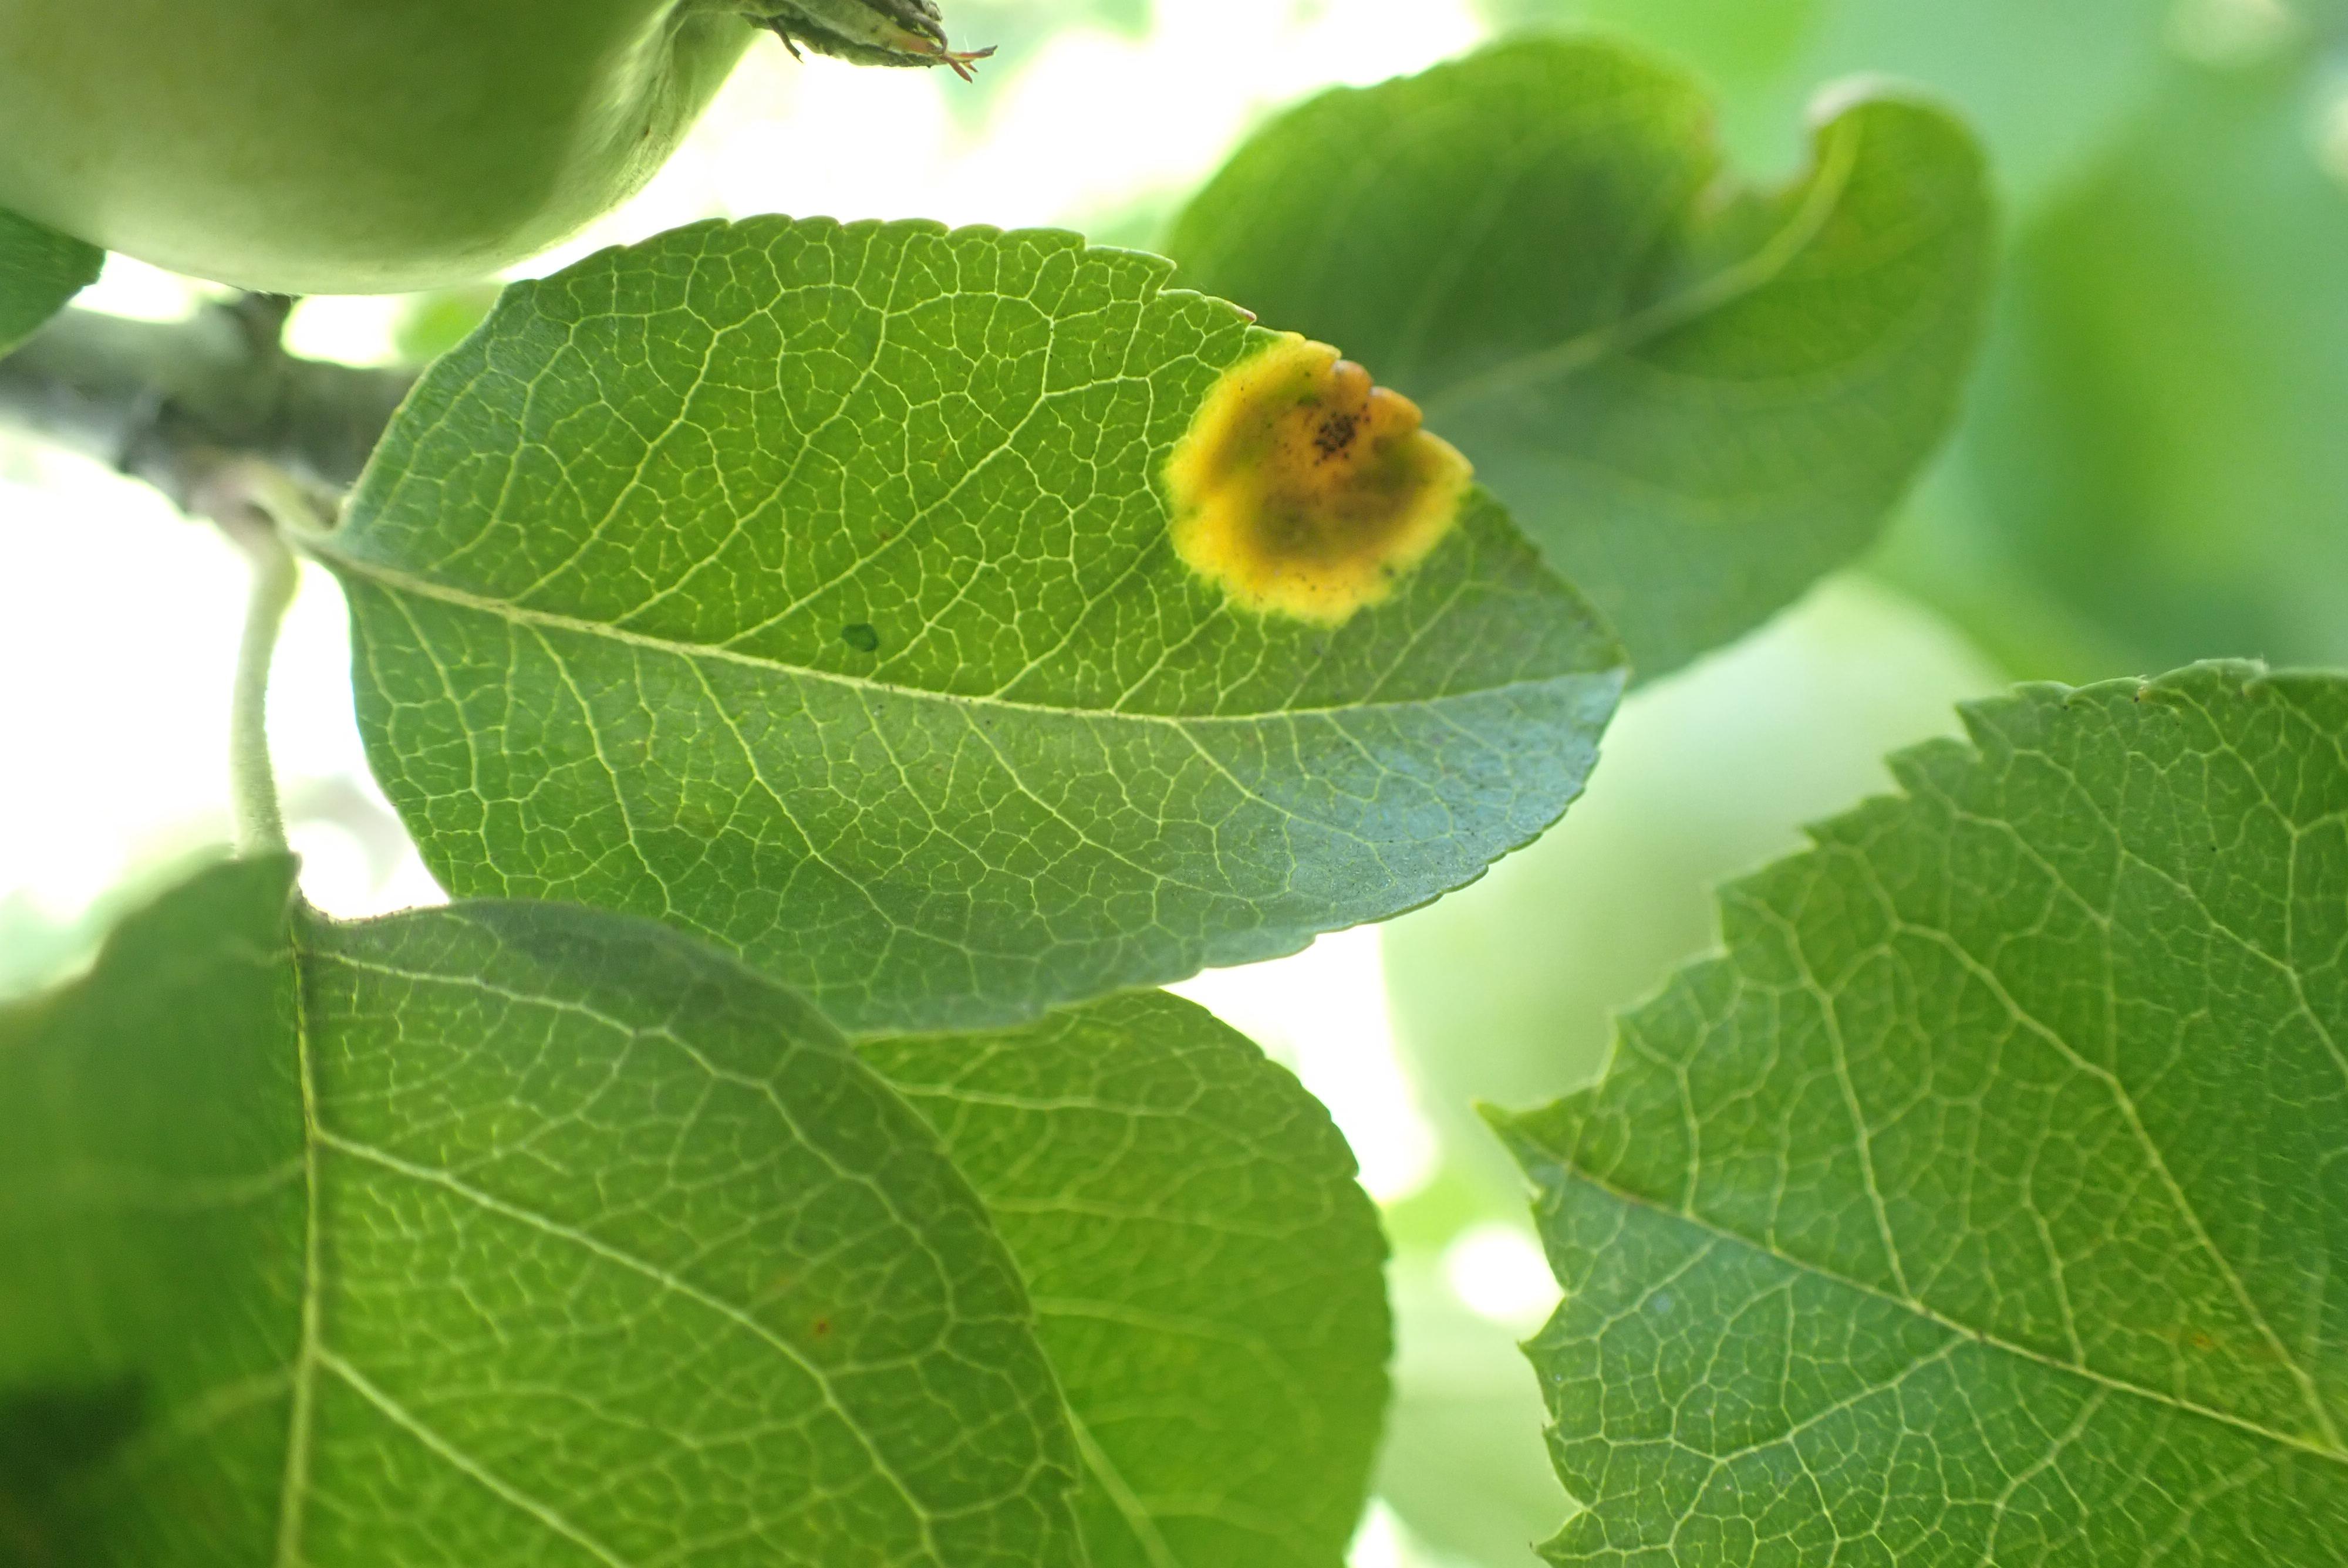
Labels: complex